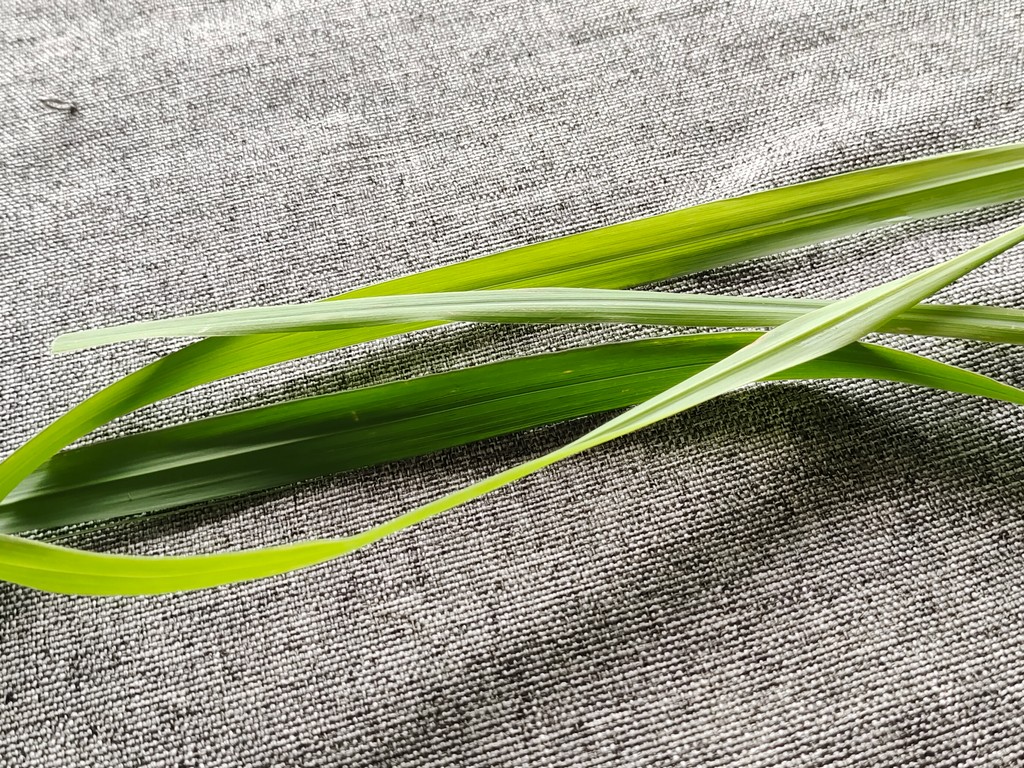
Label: Healthy